Mamadou Maiga

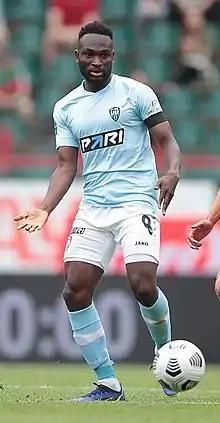
Maida with Pari NN in 2022

Mamadou Maiga (born 10 February 1995) is a Malian professional football player who plays for Russian club Pari Nizhny Novgorod.